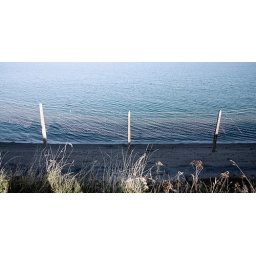
The ground underneath this fence has completley collapsed.